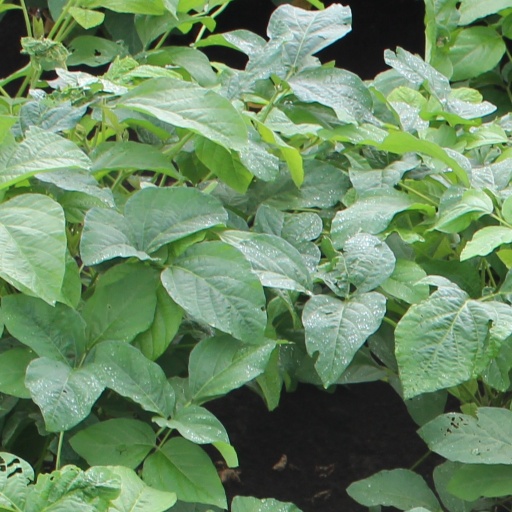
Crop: soybean